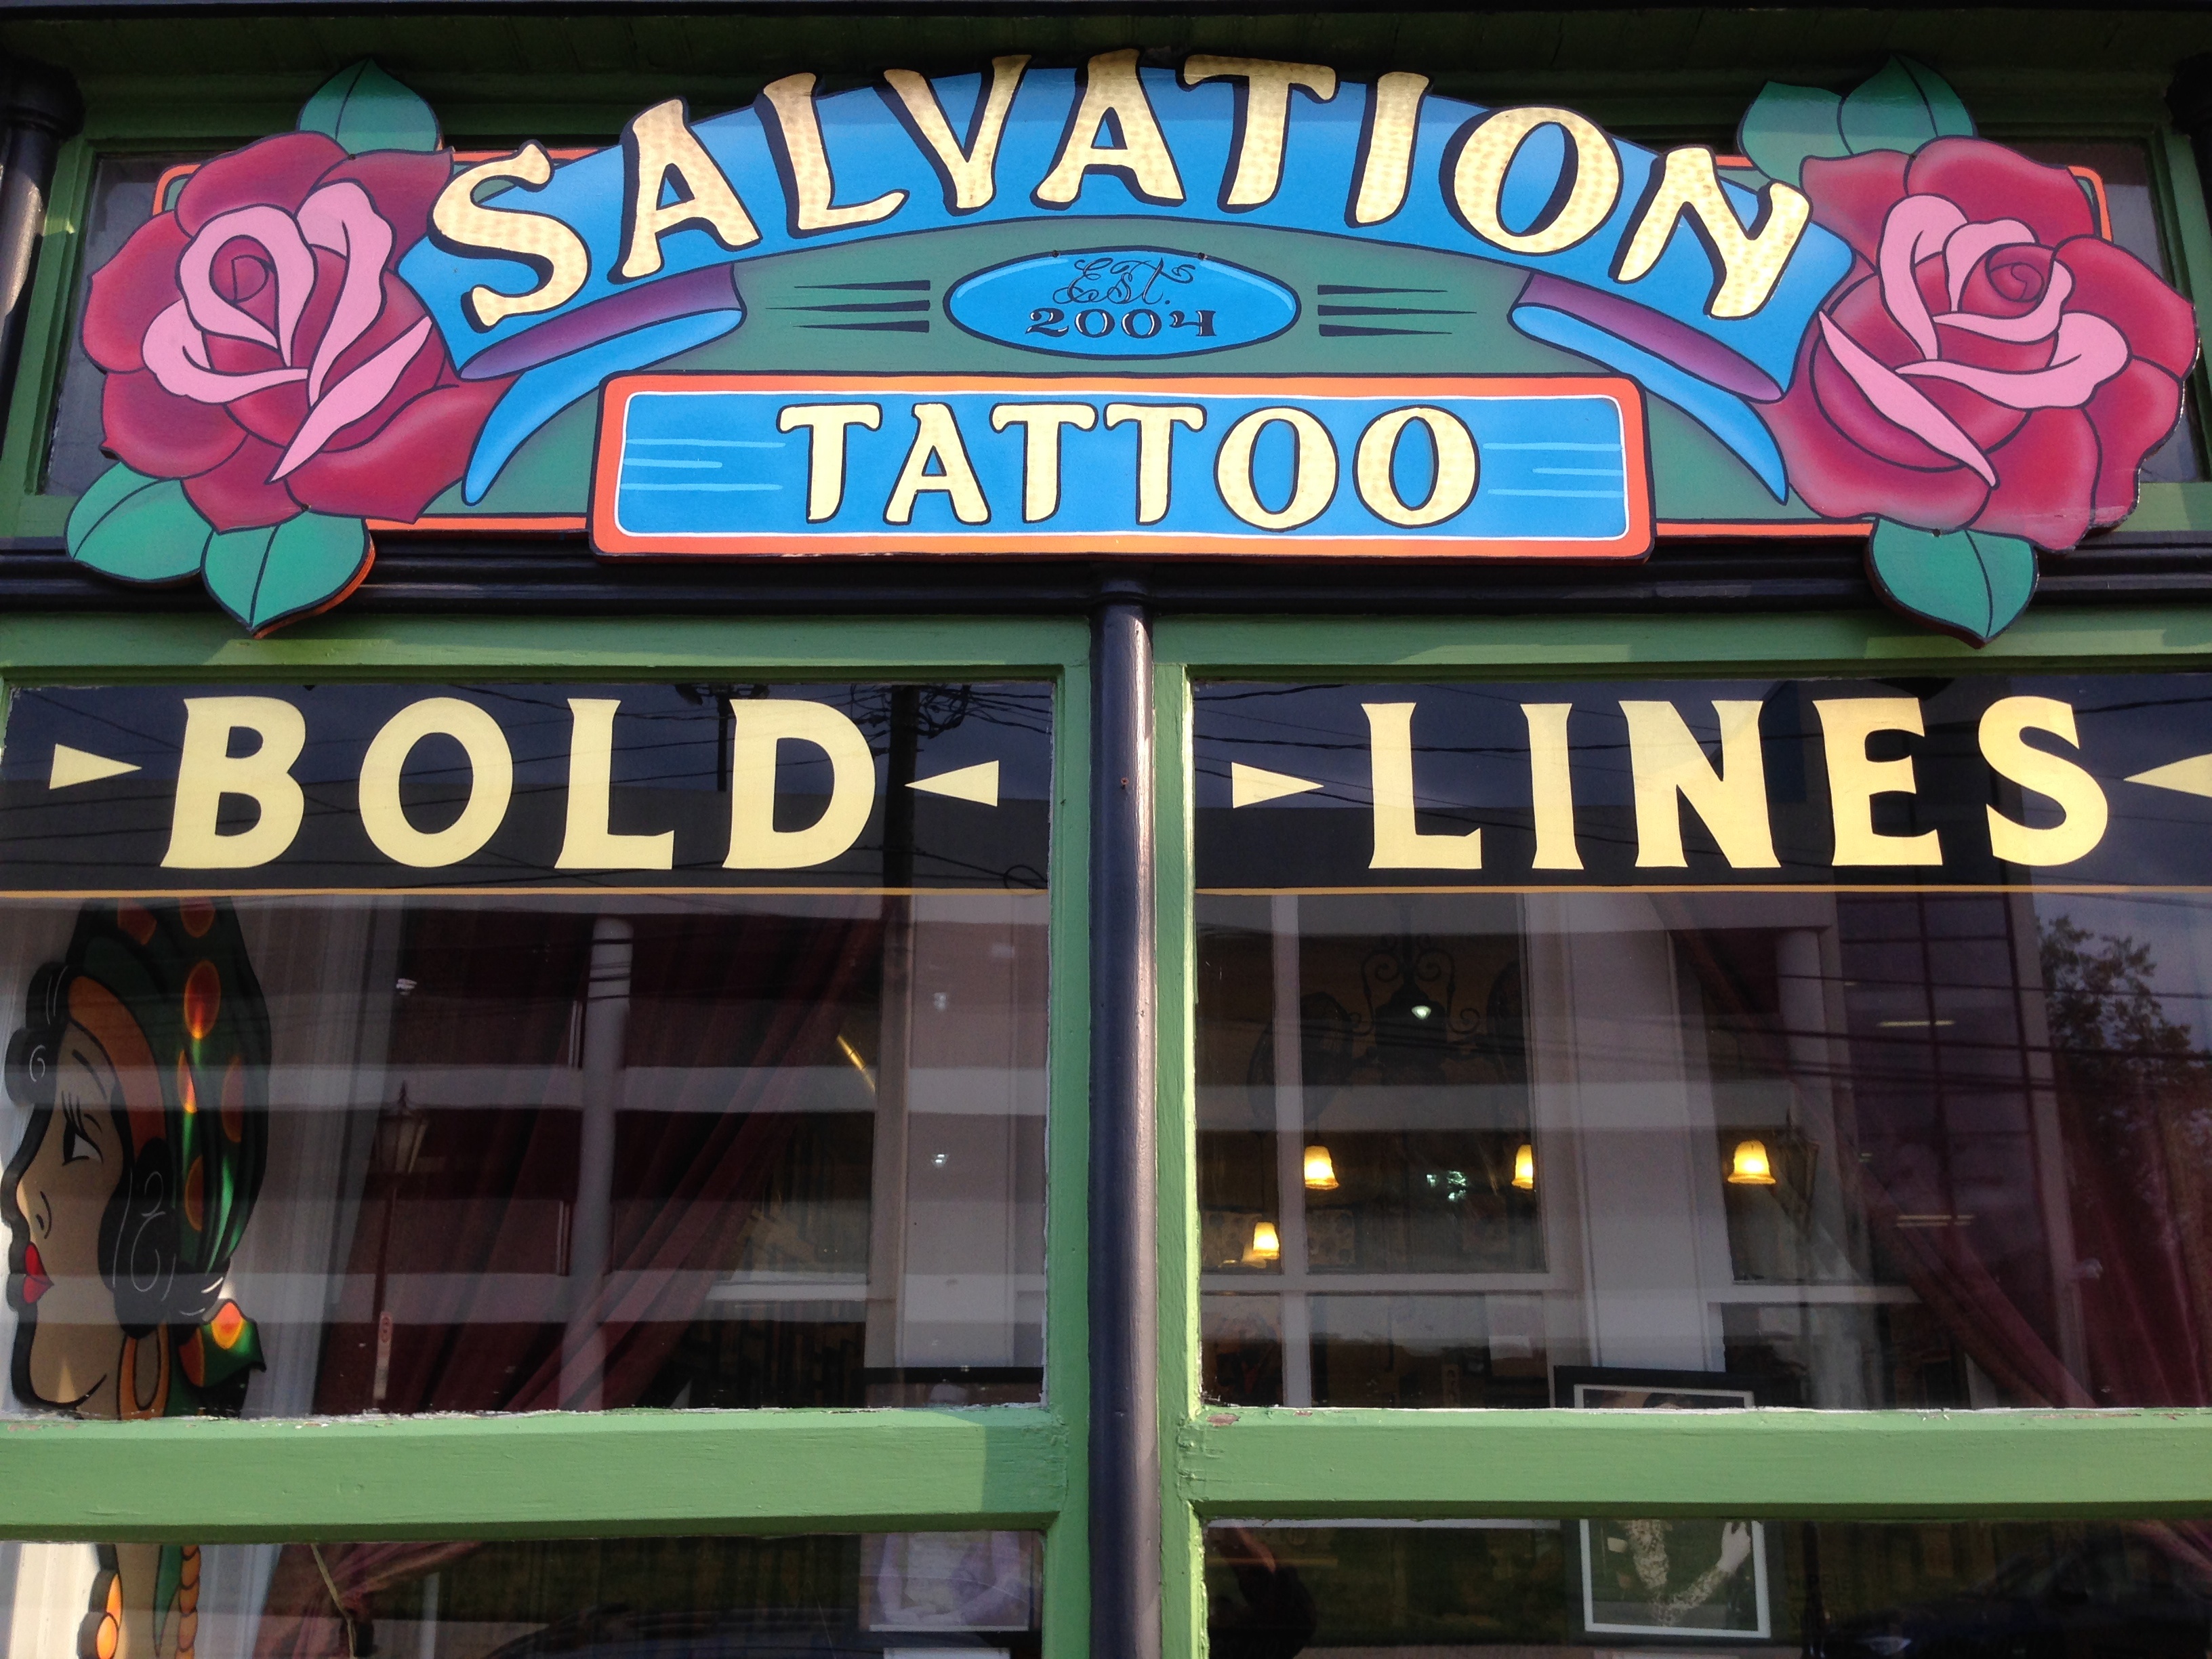
restaurant, bar, sign, signage, fast food, neon, neon sign